Roman Catholic Archdiocese of Beijing

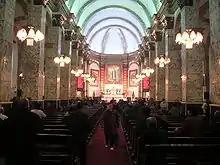
Cathedral interior

The Roman Catholic Archdiocese of Beijing is a Metropolitan Latin archdiocese in the People's Republic of China.